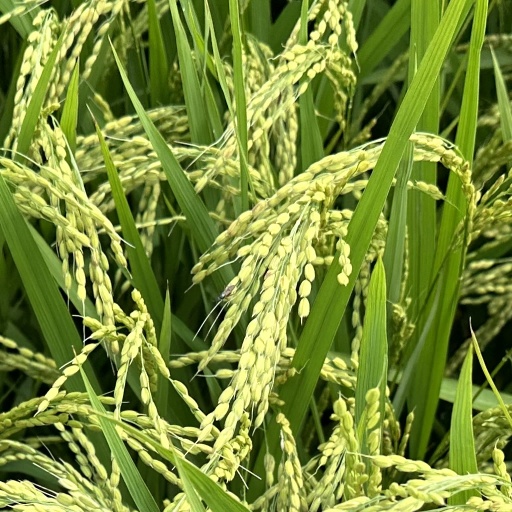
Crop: rice